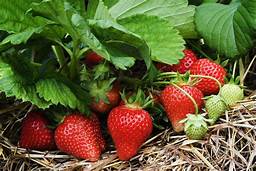
Label: Strawberry